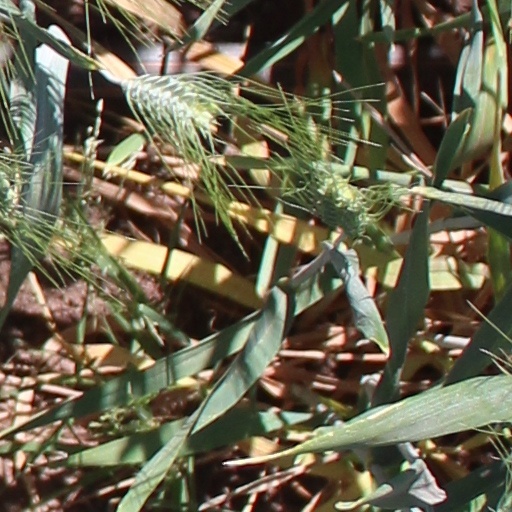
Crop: wheat